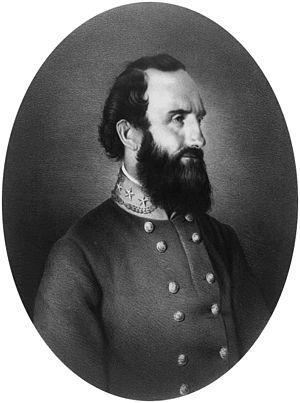
L'Académie militaire de West Point est une base et une académie militaire de l'armée de terre américaine, une des écoles militaires les plus prestigieuses aux États-Unis avec celle de l'Académie navale d'Annapolis et l'Académie de la Force aérienne des États-Unis.